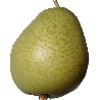
Label: Pear 1